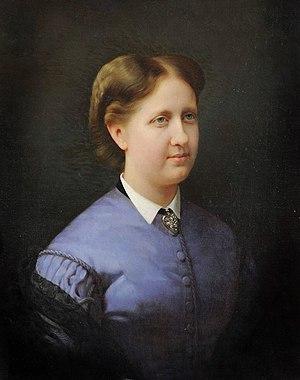
Édouard Viénot, né le 13 septembre 1804 à Fontainebleau et mort le 12 février 1872 à Bruxelles, est un peintre français.